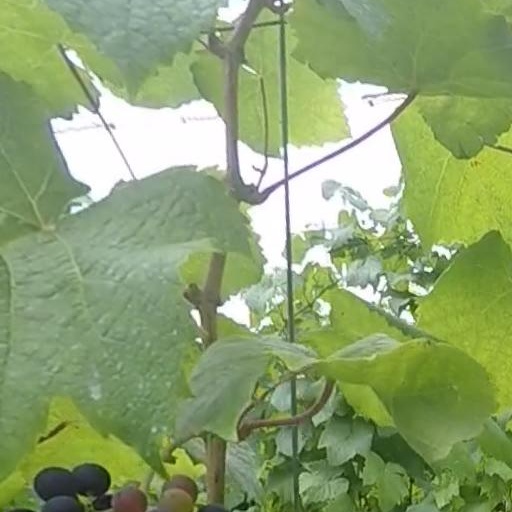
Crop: grape